The Settlers II (10th Anniversary)

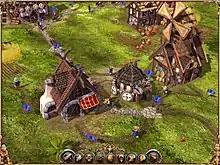
Screenshot of "The Settlers II (10th Anniversary)". The HUD shows part of the player's settlement, with the various buildings linked by roads. The roads are demarcated by waypoints (blue flags), which function as hubs for the distribution of goods, with a single settler operating between each flag. The image also shows the game's 3D graphics, and the zoom function.

An important game mechanic is the construction of a road network to allow for an efficient transportation system, as any settlers transporting goods must use roads. To build a road, the player must place a flag, select the "build road" option, and then select where they wish the road to end. The computer will then automatically find the best route between the two and build the road, although the player is also free to build the road manually. To maximize distribution, the player must set as many flags as possible on each road. Flags can only be set a certain distance apart, and serve as transport hubs; a settler will carry an item to a flag and set it down, at which point the next settler along will pick up the item and continue, freeing the first settler to return and pick up another item at the previous flag. The more flags the player has, the more settlers will operate on a given road, cutting down the distance each settler must travel, and reducing the time to transport one item and return for the next, thus avoiding item congestion at each flag. When more than one item is placed at a flag, the game has an adjustable goods priority system, which determines the order in which items are transported. Players can also build shipyards, which allow for the manufacture of rafts (can transport goods over small stretches of water), and ships (can transport goods across oceans).